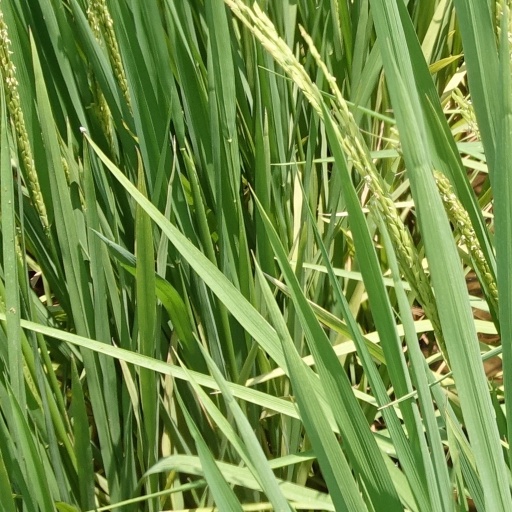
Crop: rice